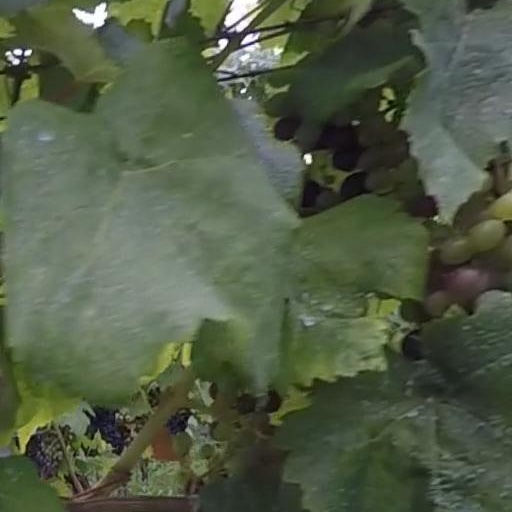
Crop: grape